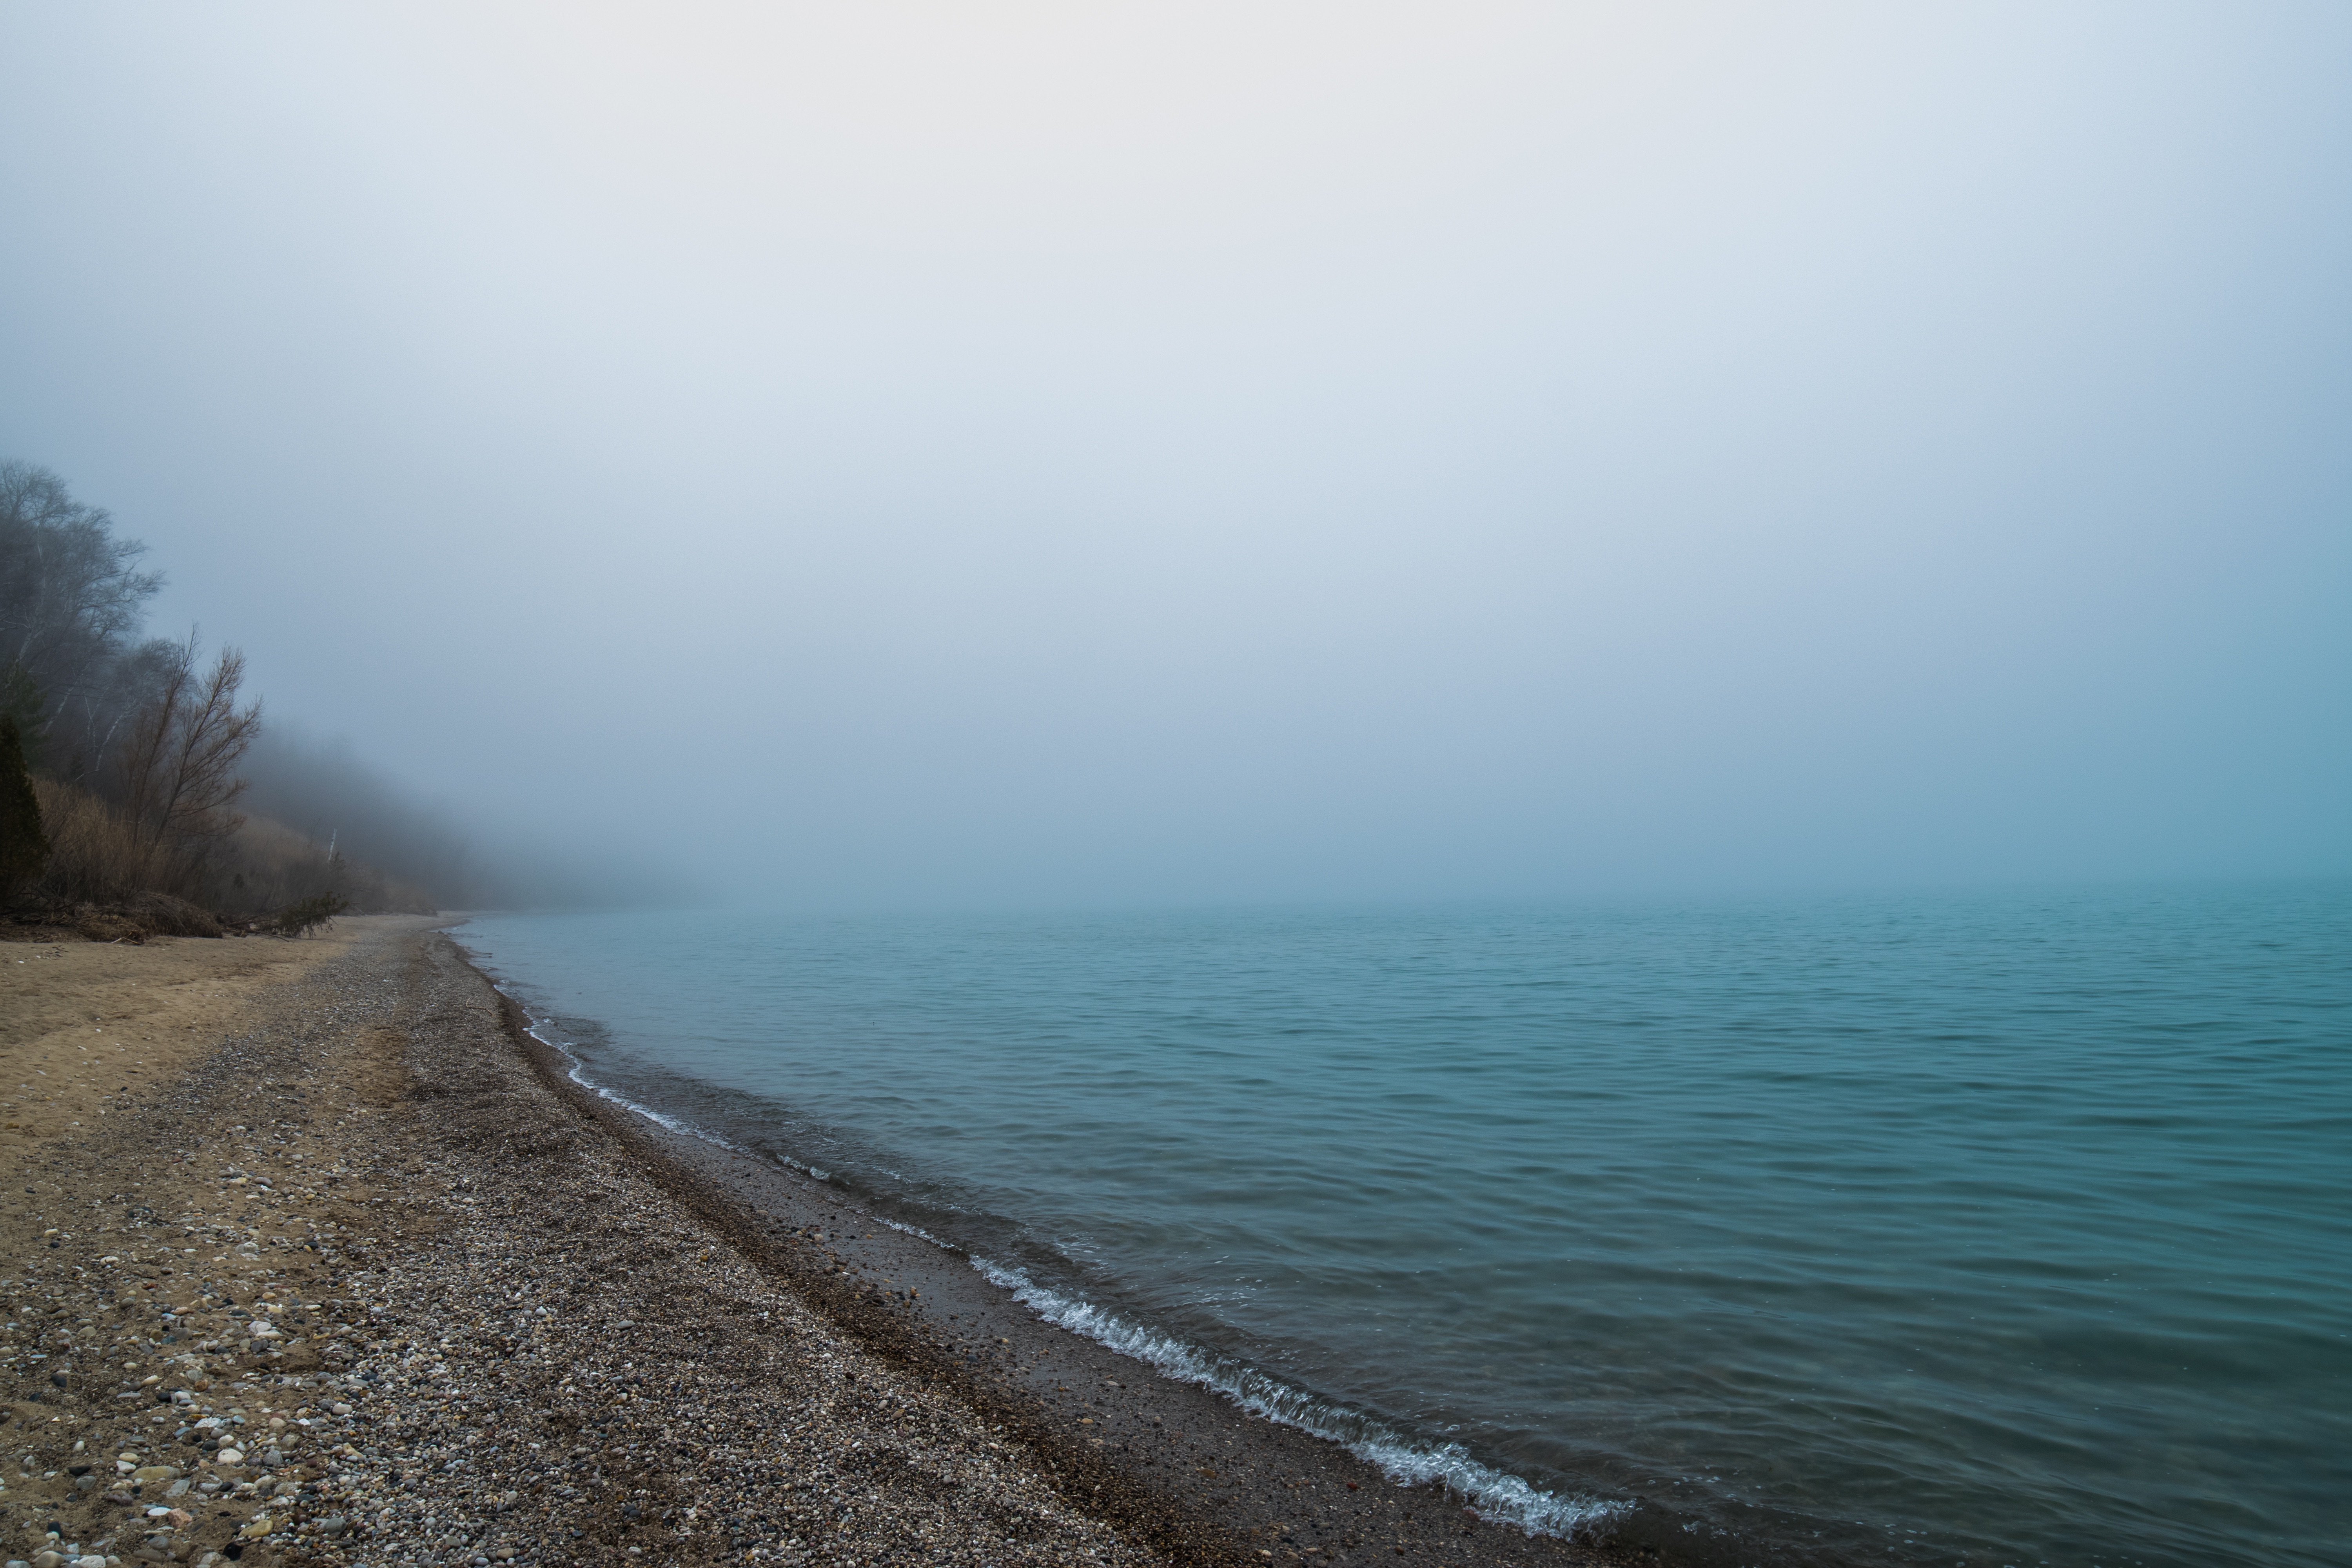
beach, sea, coast, ocean, horizon, cloud, fog, mist, sunlight, morning, hill, shore, wave, dawn, weather, body of water, atmospheric phenomenon, wind wave